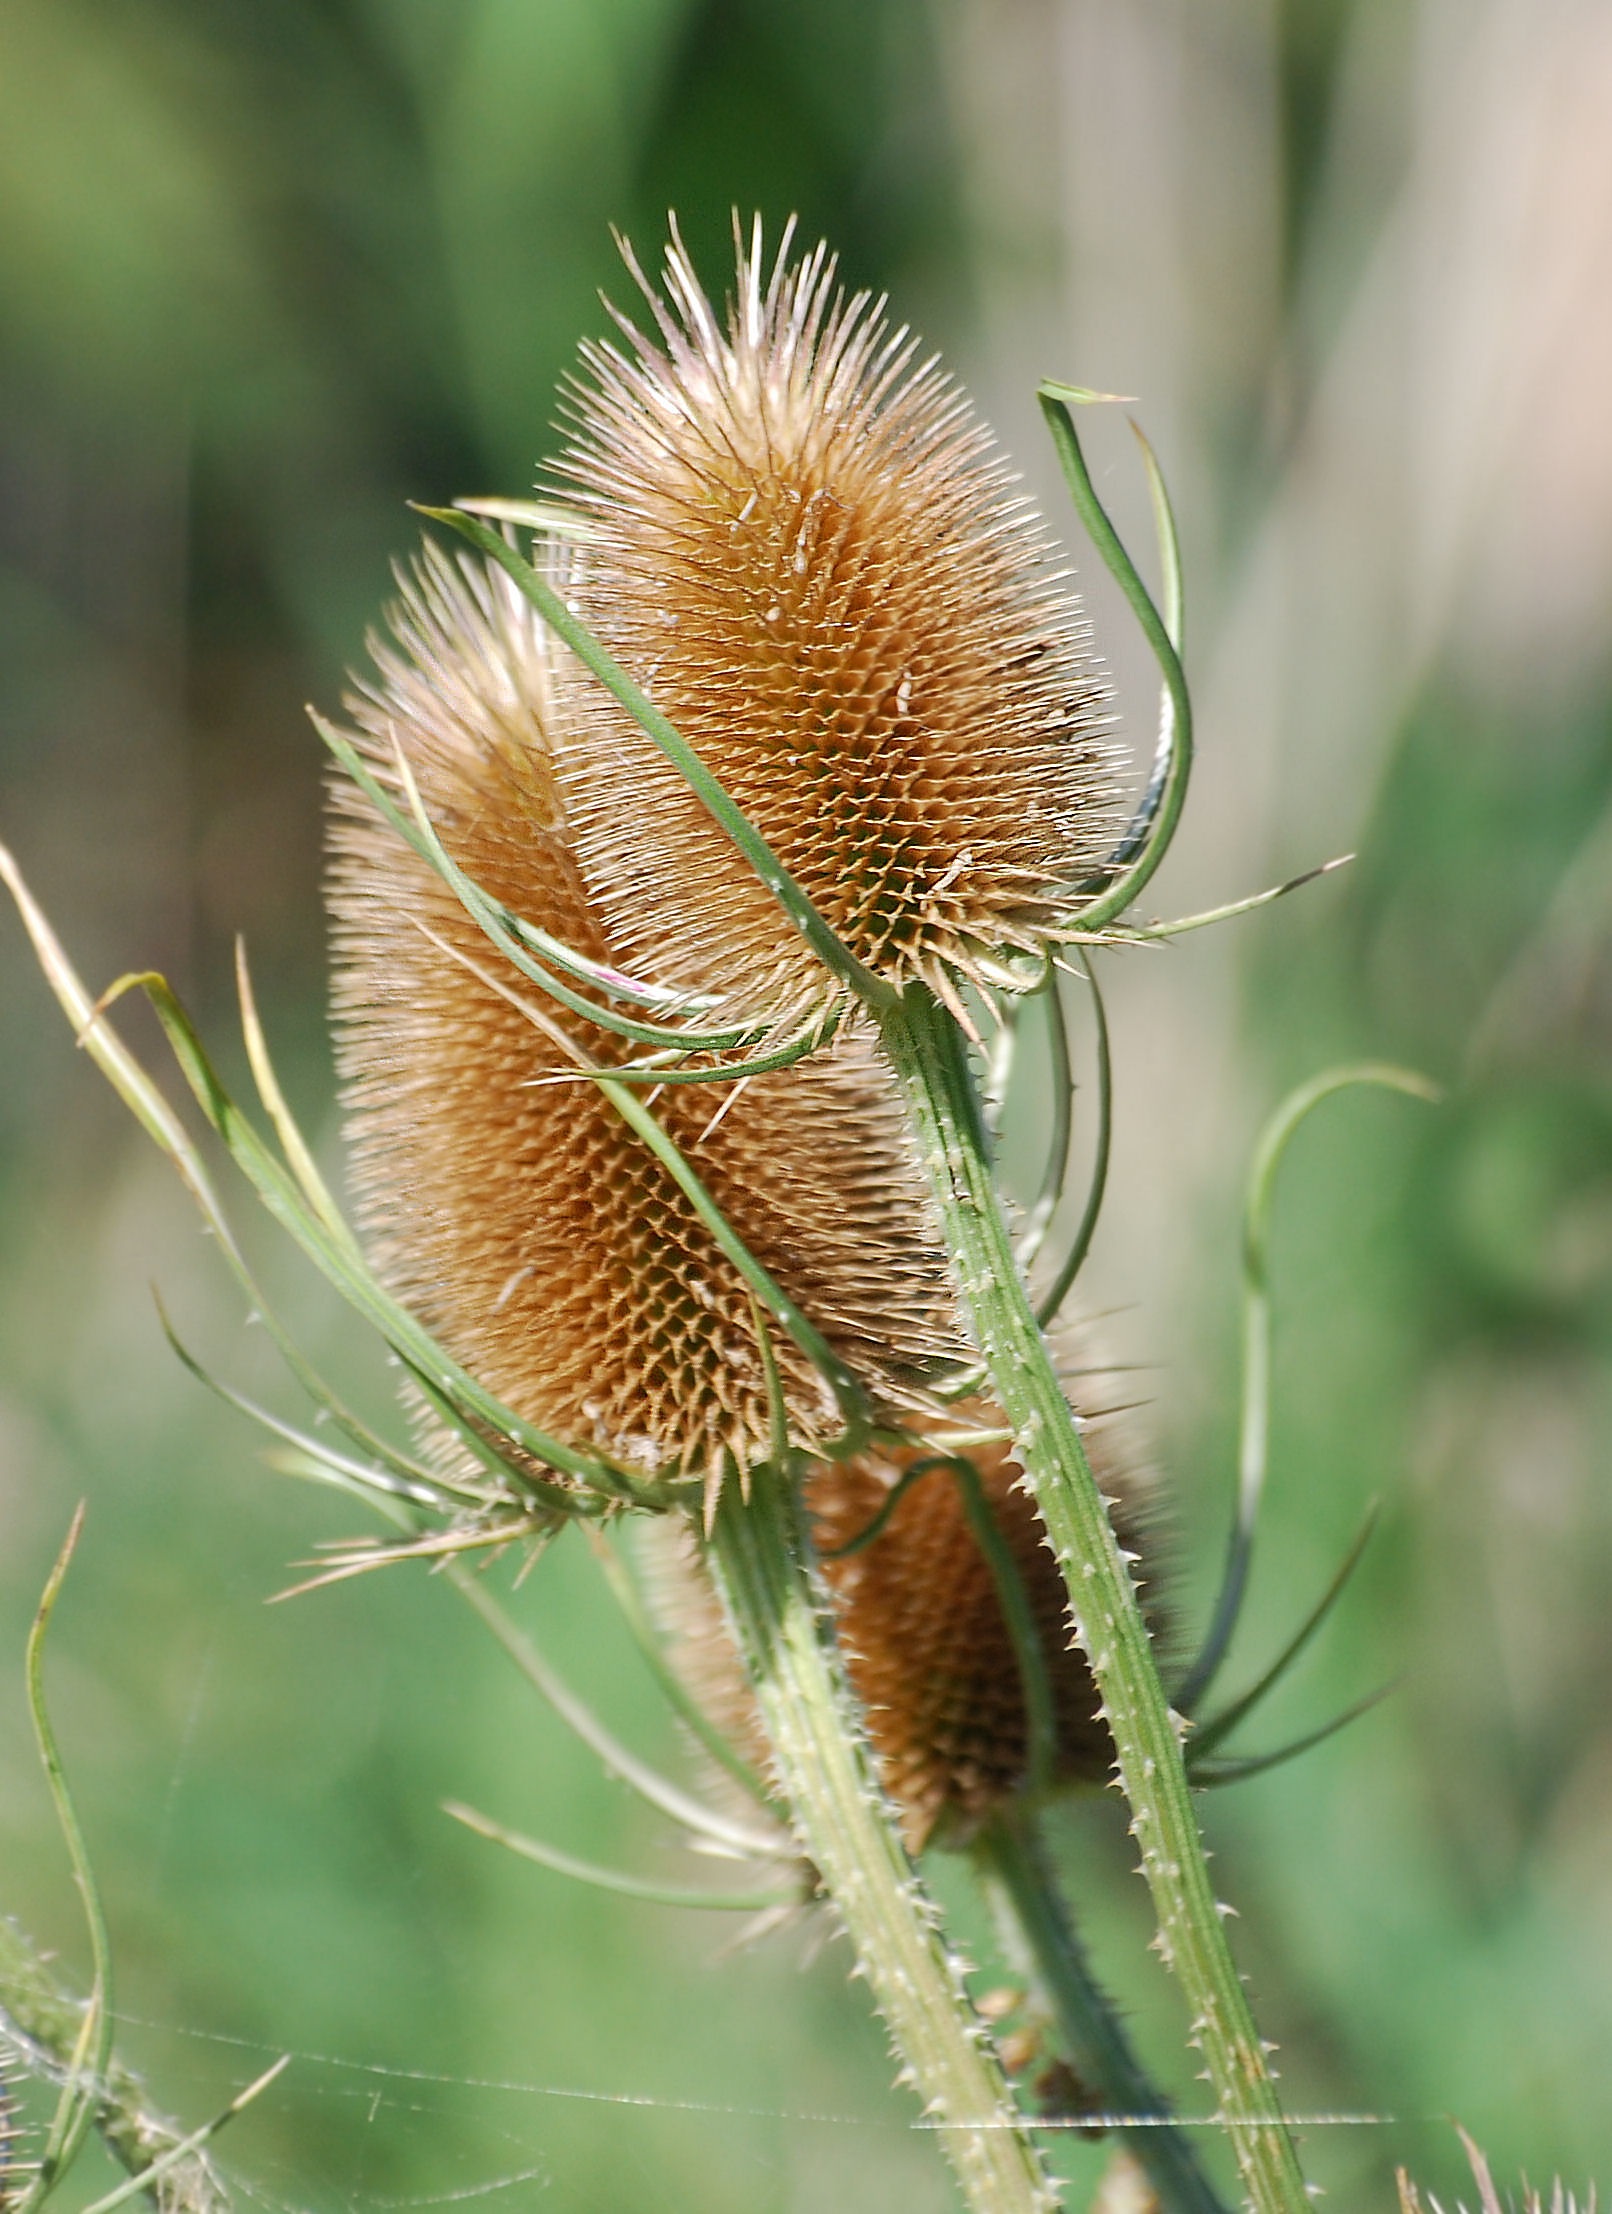
nature, grass, prickly, plant, photography, leaf, seed, flower, green, autumn, botany, flora, fauna, wildflower, close up, thistle, macro photography, teazle, flowering plant, daisy family, teasel, dipsacus, teazel, grass family, plant stem, land plant, thorns spines and prickles